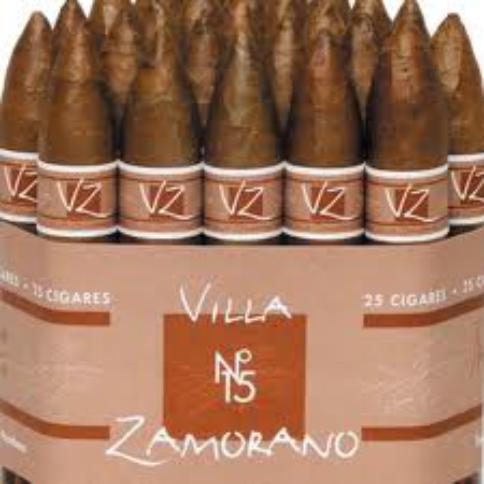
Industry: Necessities